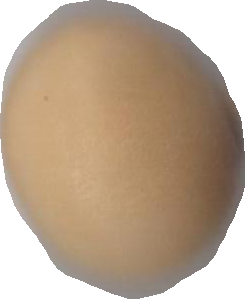
Variety: Grobogan